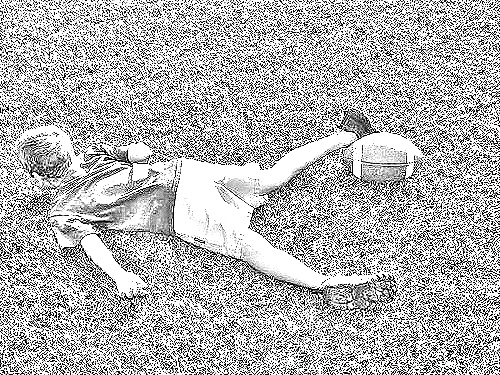
Portrait style: Sketch Portrait